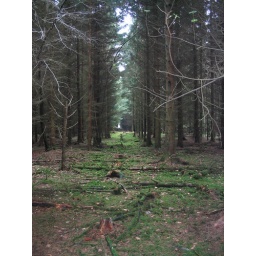
line of trees cleared in the forest